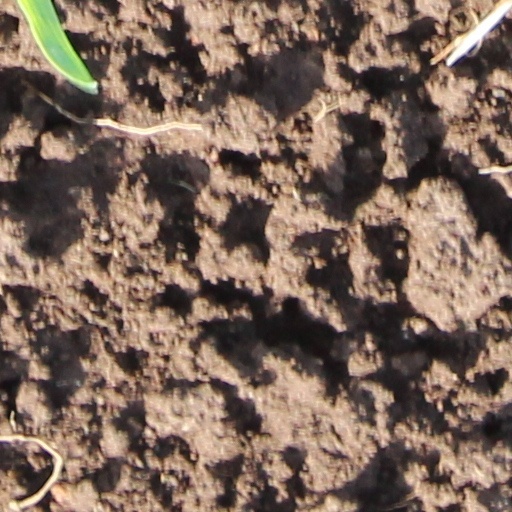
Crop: wheat